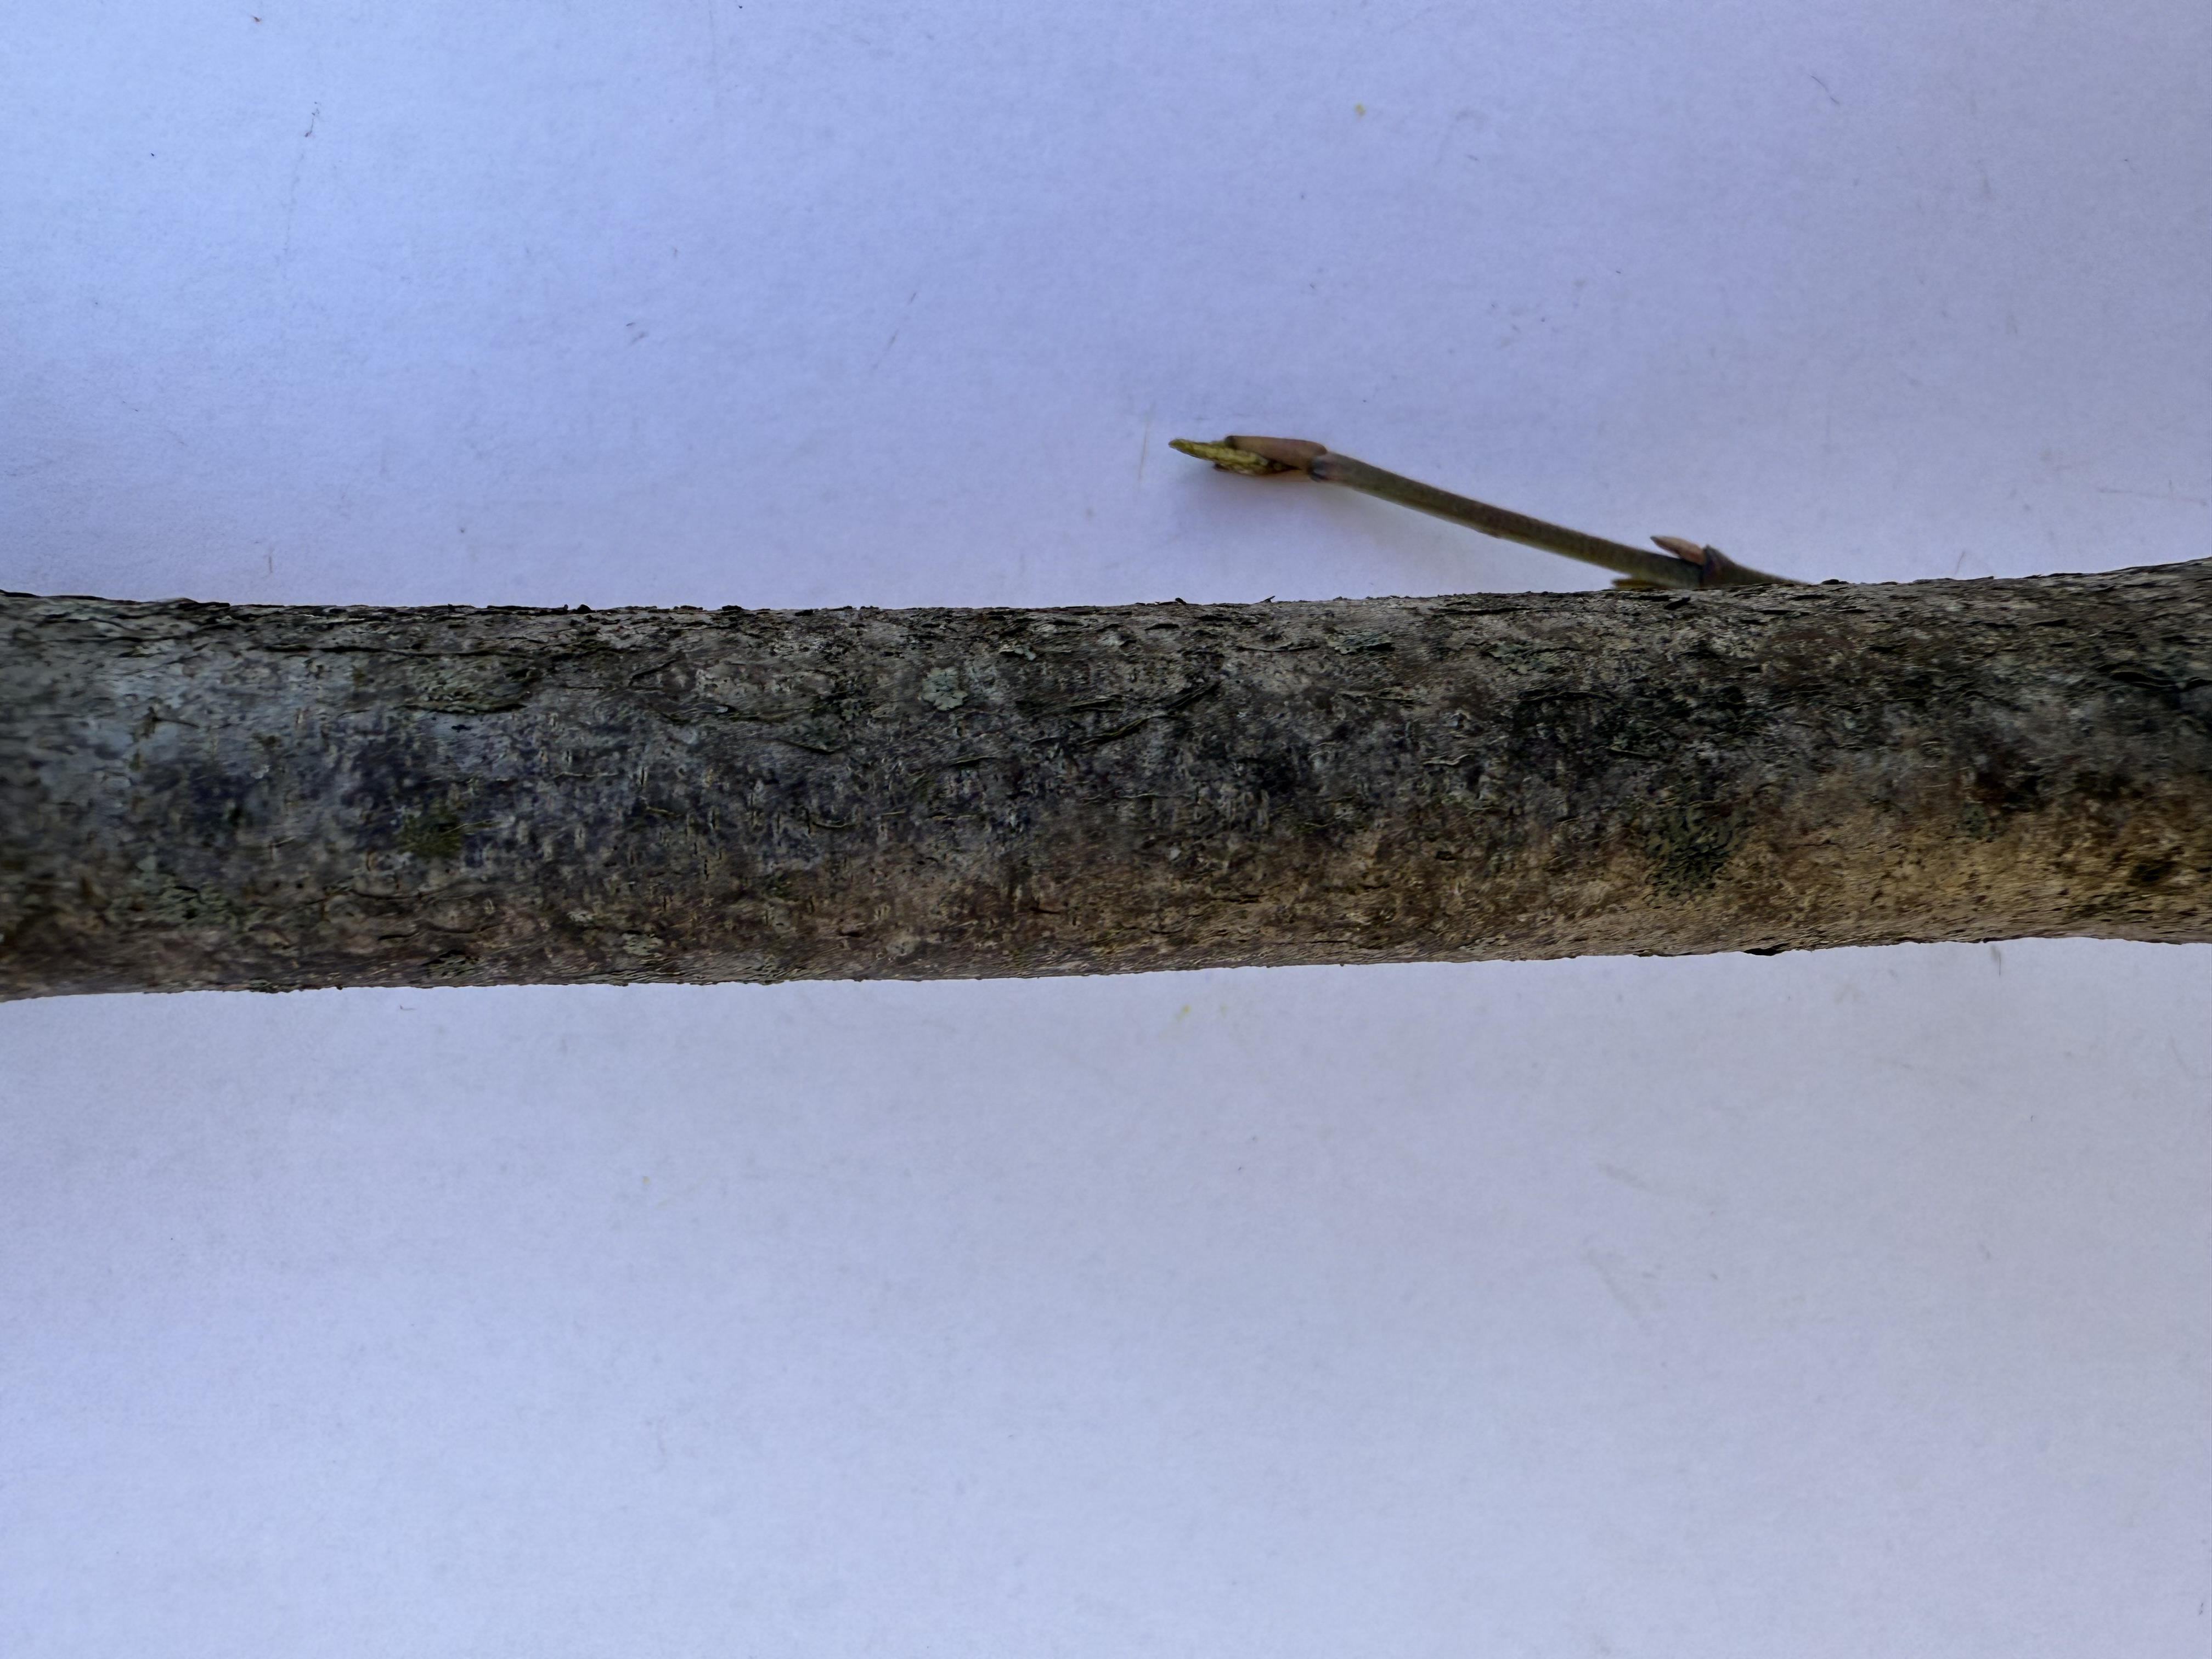
Variety: Cornelian Cherry